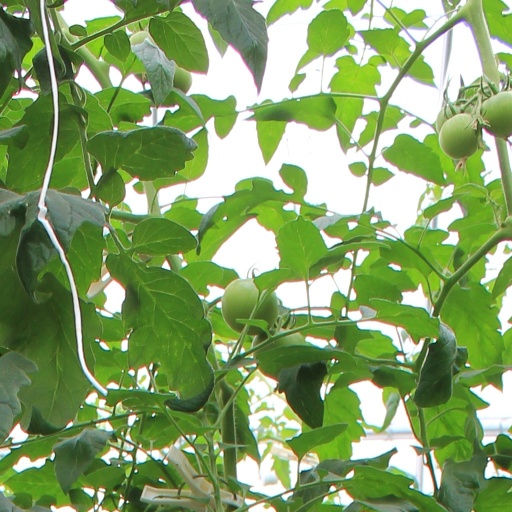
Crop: tomato